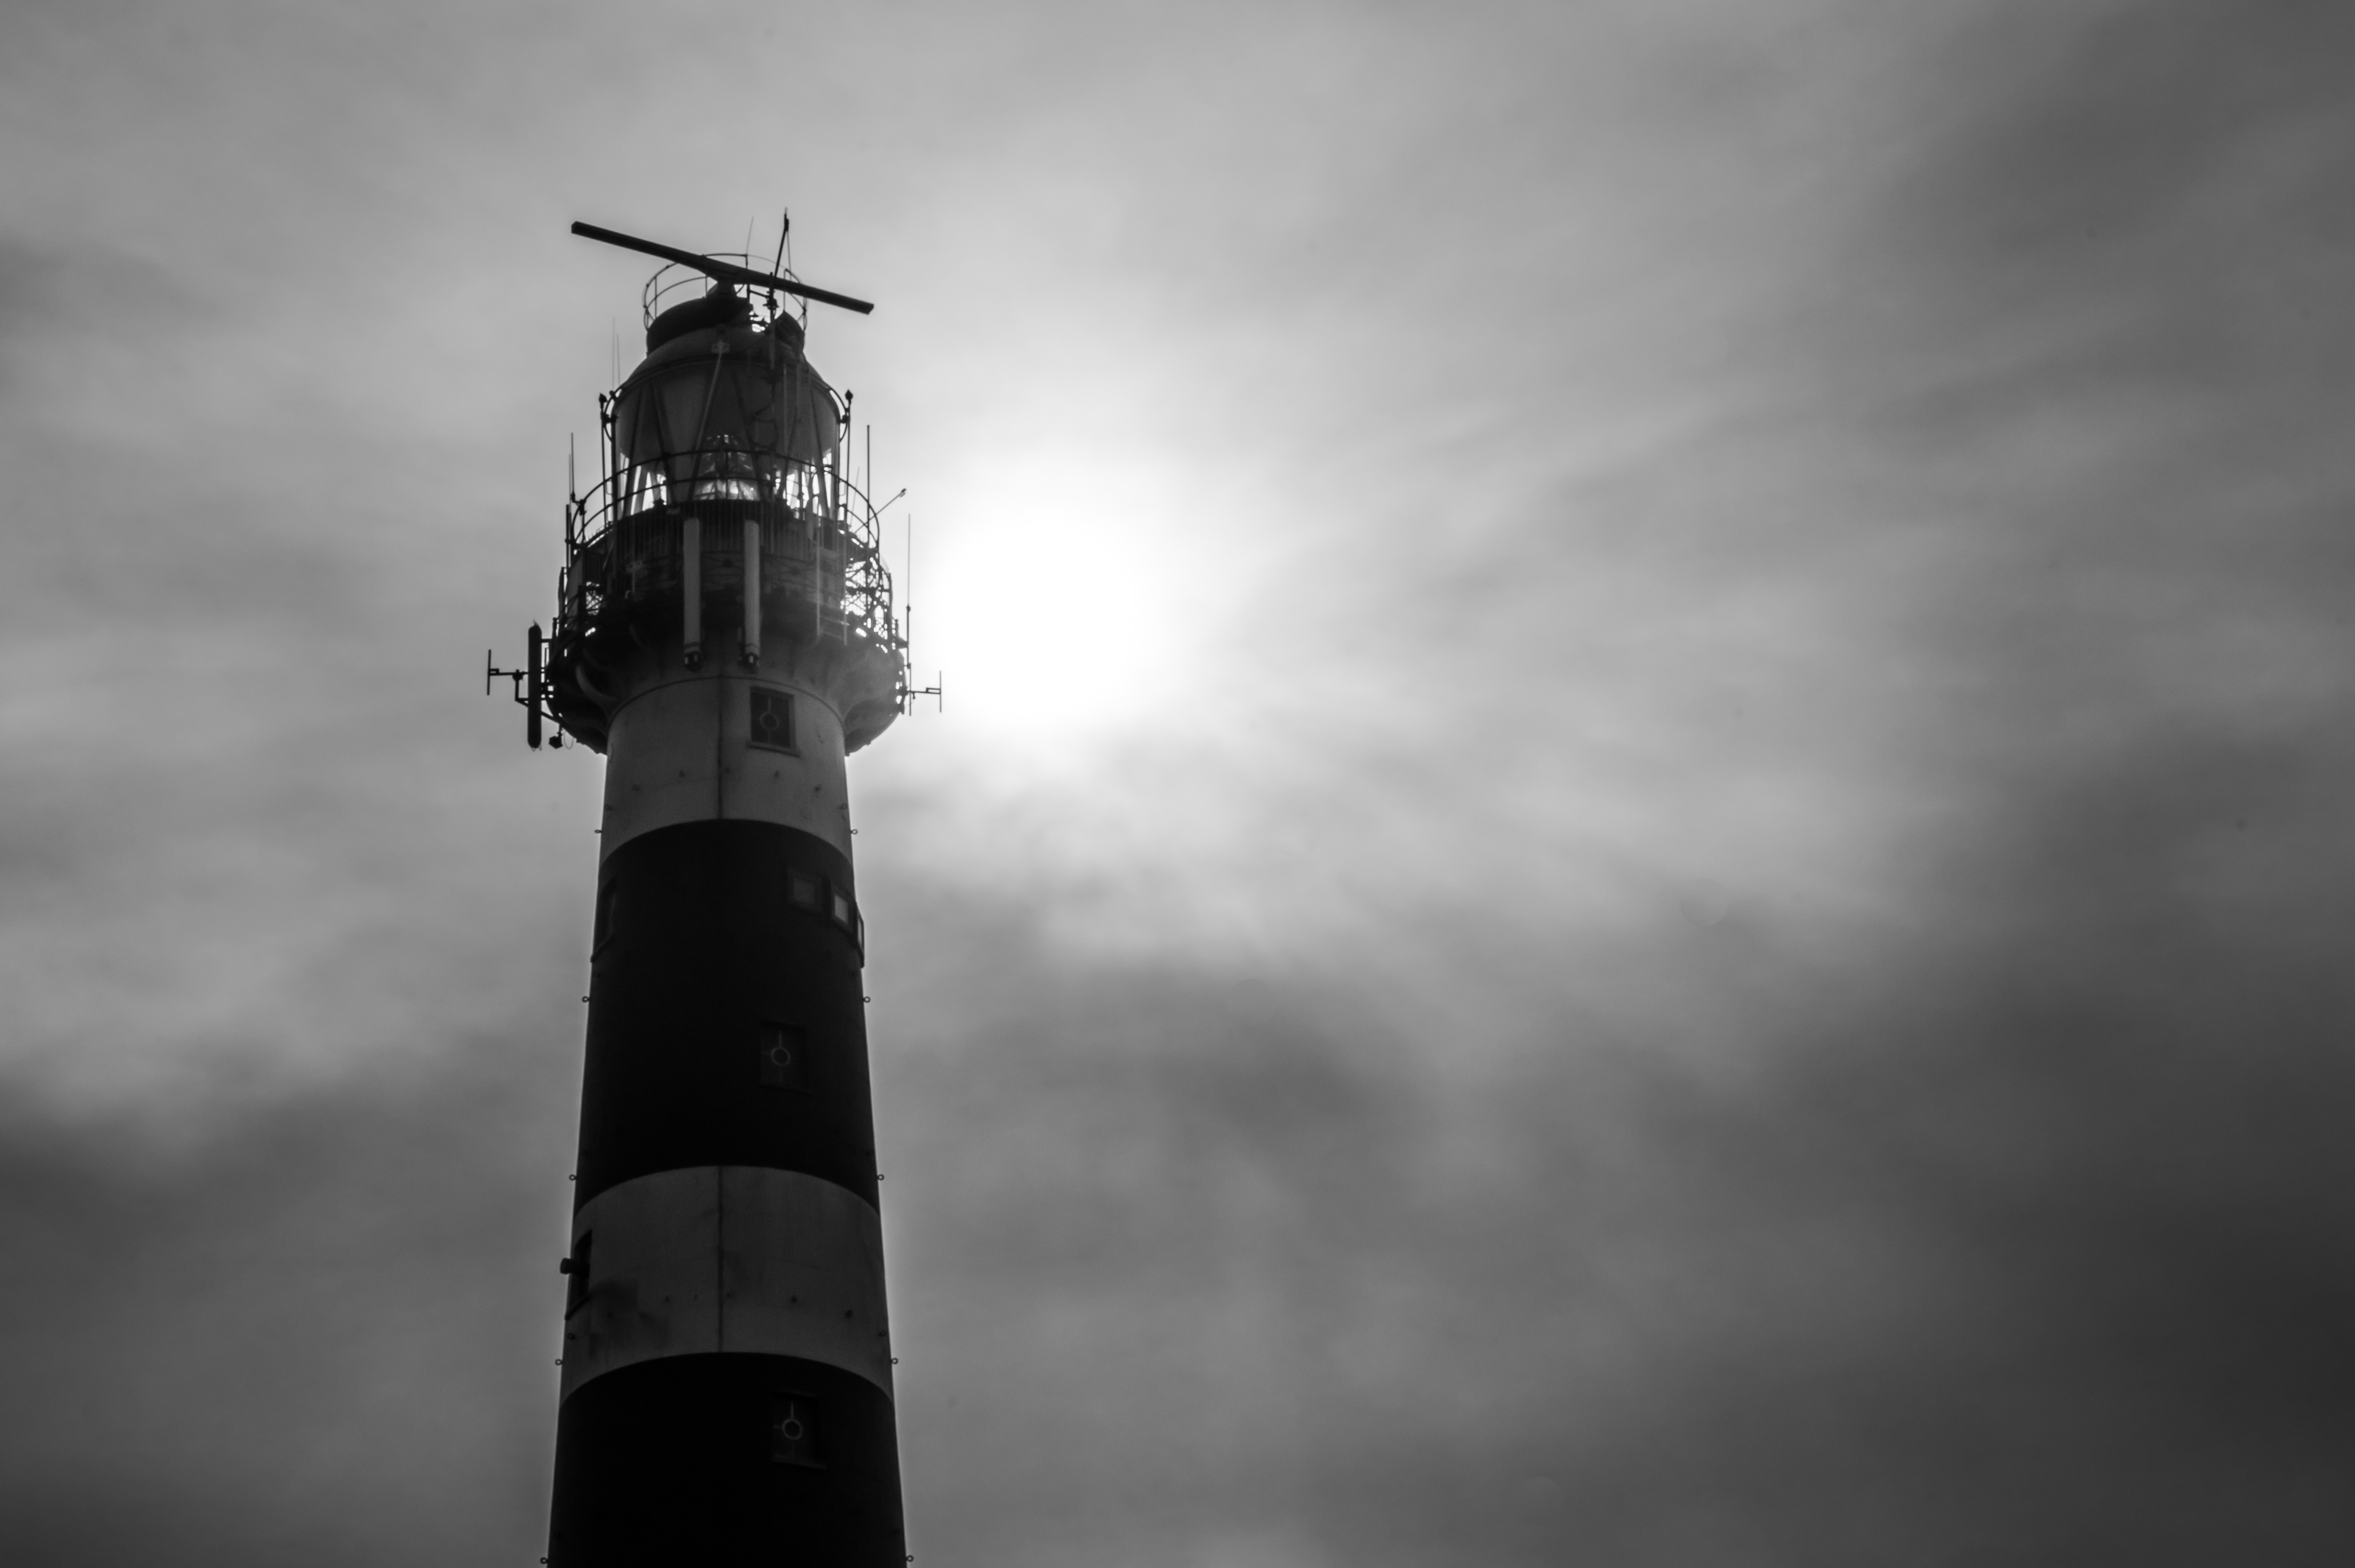
sea, light, cloud, black and white, lighthouse, sky, sun, white, tower, island, darkness, black, monochrome, north, netherlands, dramatic, friesland, sonystreetphotographer, ameland, lighthose, monochrome photography, atmosphere of earth